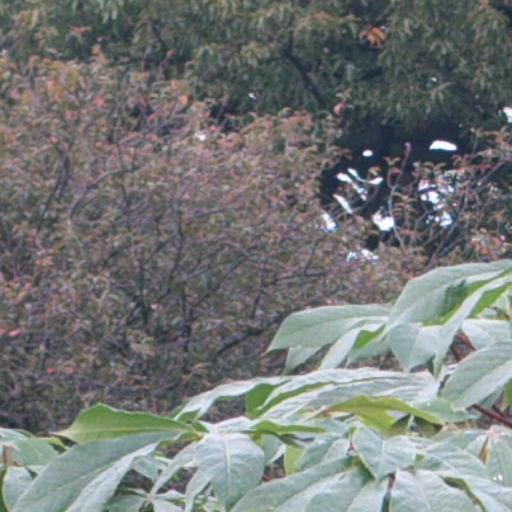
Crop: cassava